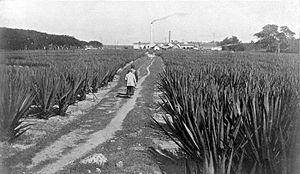
Reproduction d'un négatif photo (non daté). Chemin conduisant - au milieu d'une culture industrielle et intensive d'agave vers l'une des sociétés produisant en Indonésie des fibres végétales au sein d'une association professionnelle dite ""Amsterdam"", qui fournissait la fibre d'agave destinée au tissage
Agave est un genre de plantes de la famille des Asparagaceae. Les noms « pita », « maguey » ou « cabuya » leur sont aussi attribués.